Honored North Carolina Tar Heels men's basketball players

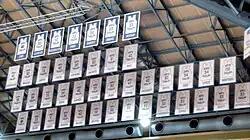
Retired and honored jerseys hanging from the rafters at Dean E. Smith Center

The University of North Carolina at Chapel Hill men's basketball program honors fifty-one former players by hanging their jerseys in the rafters of the Dean E. Smith Center, the home to the men's basketball team on the university's campus. Of these, eight are both honored and retired. However, only seven jersey numbers are retired, as honoree Jack Cobb played before jersey numbers were the norm, meaning he had no number to retire. Justin Jackson and Joel Berry are the most recent players to be honored, following the 2016–17 season. Jackson qualified by being named the ACC Player of the Year and a first-team All-American. Berry was named the Most Outstanding Player of the 2017 Final Four.